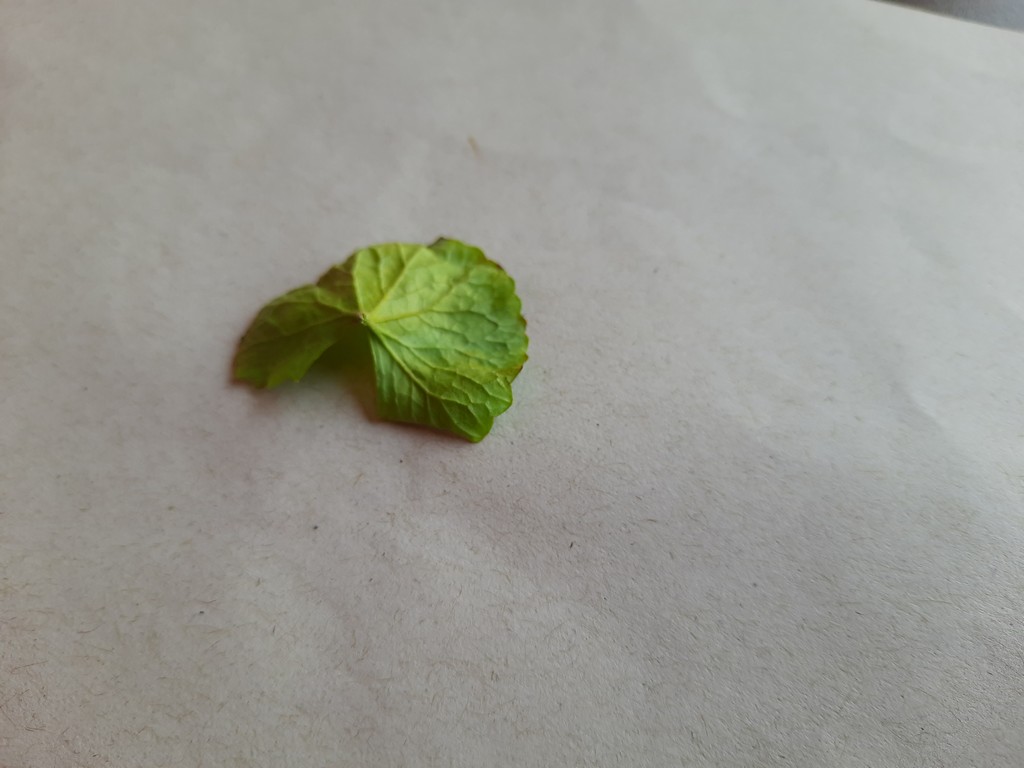
Label: Unhealthy